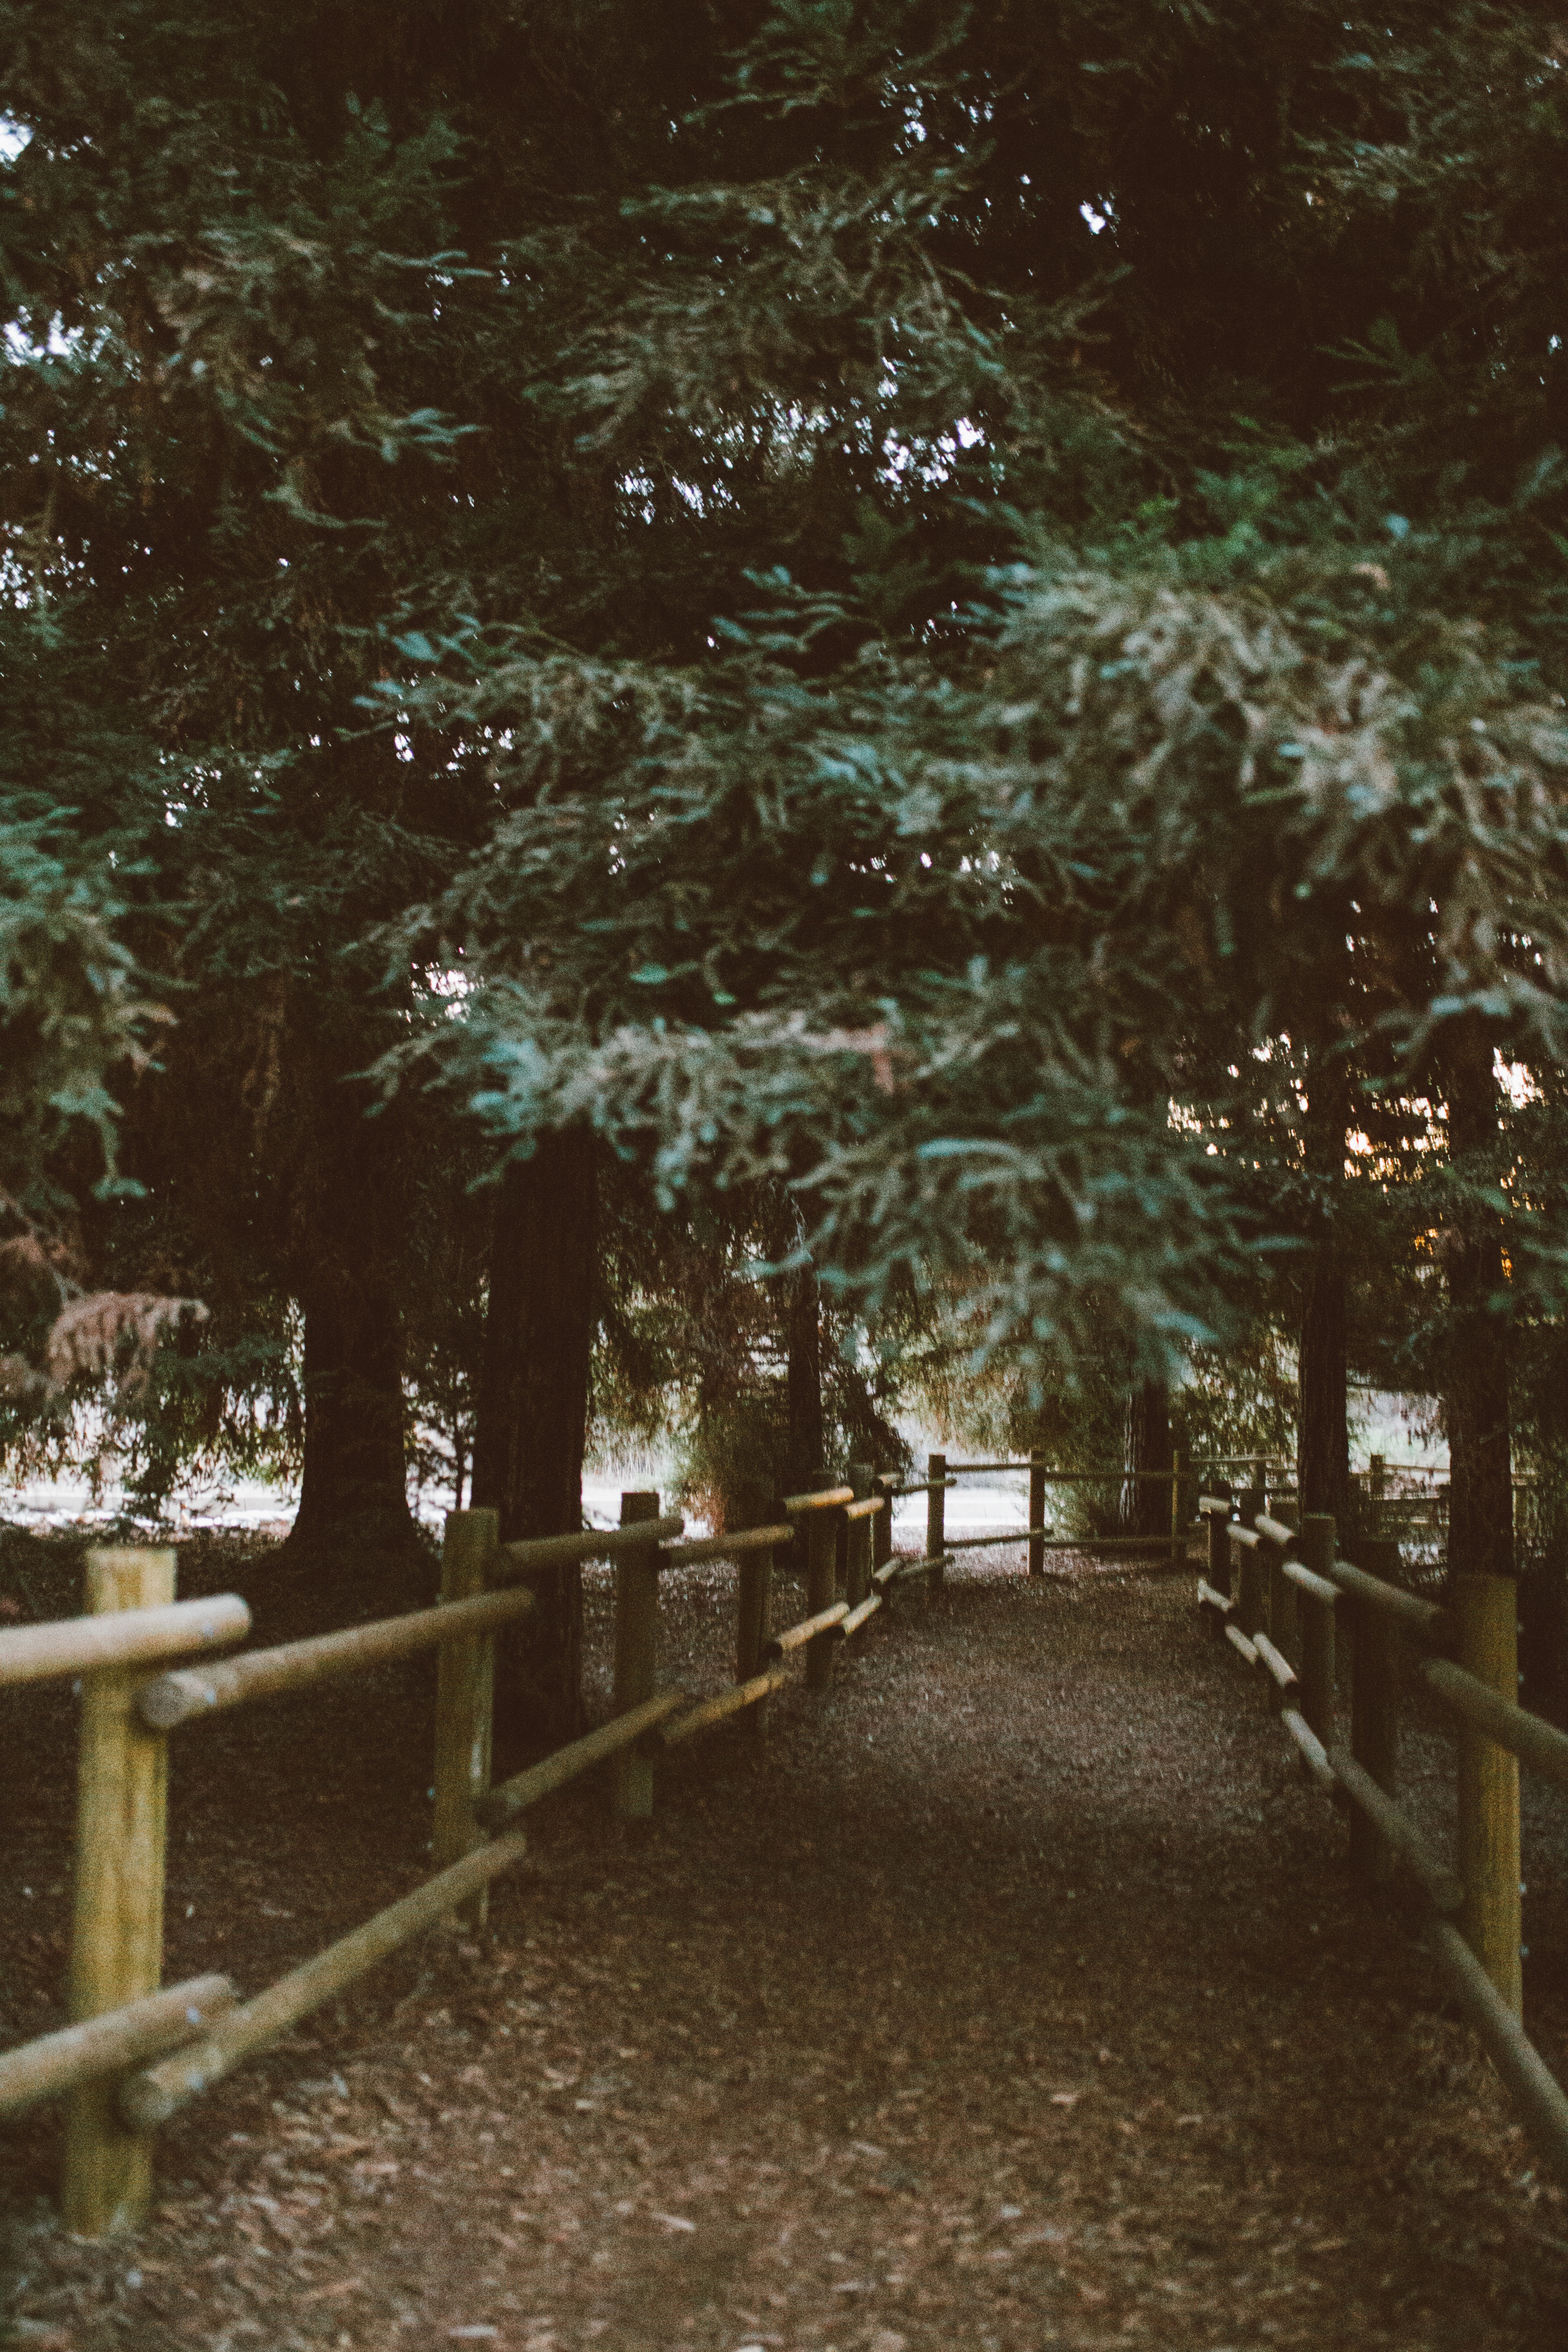
tree, nature, forest, branch, snow, winter, light, plant, night, sunlight, morning, leaf, evening, autumn, weather, darkness, season, woodland, atmospheric phenomenon, woody plant